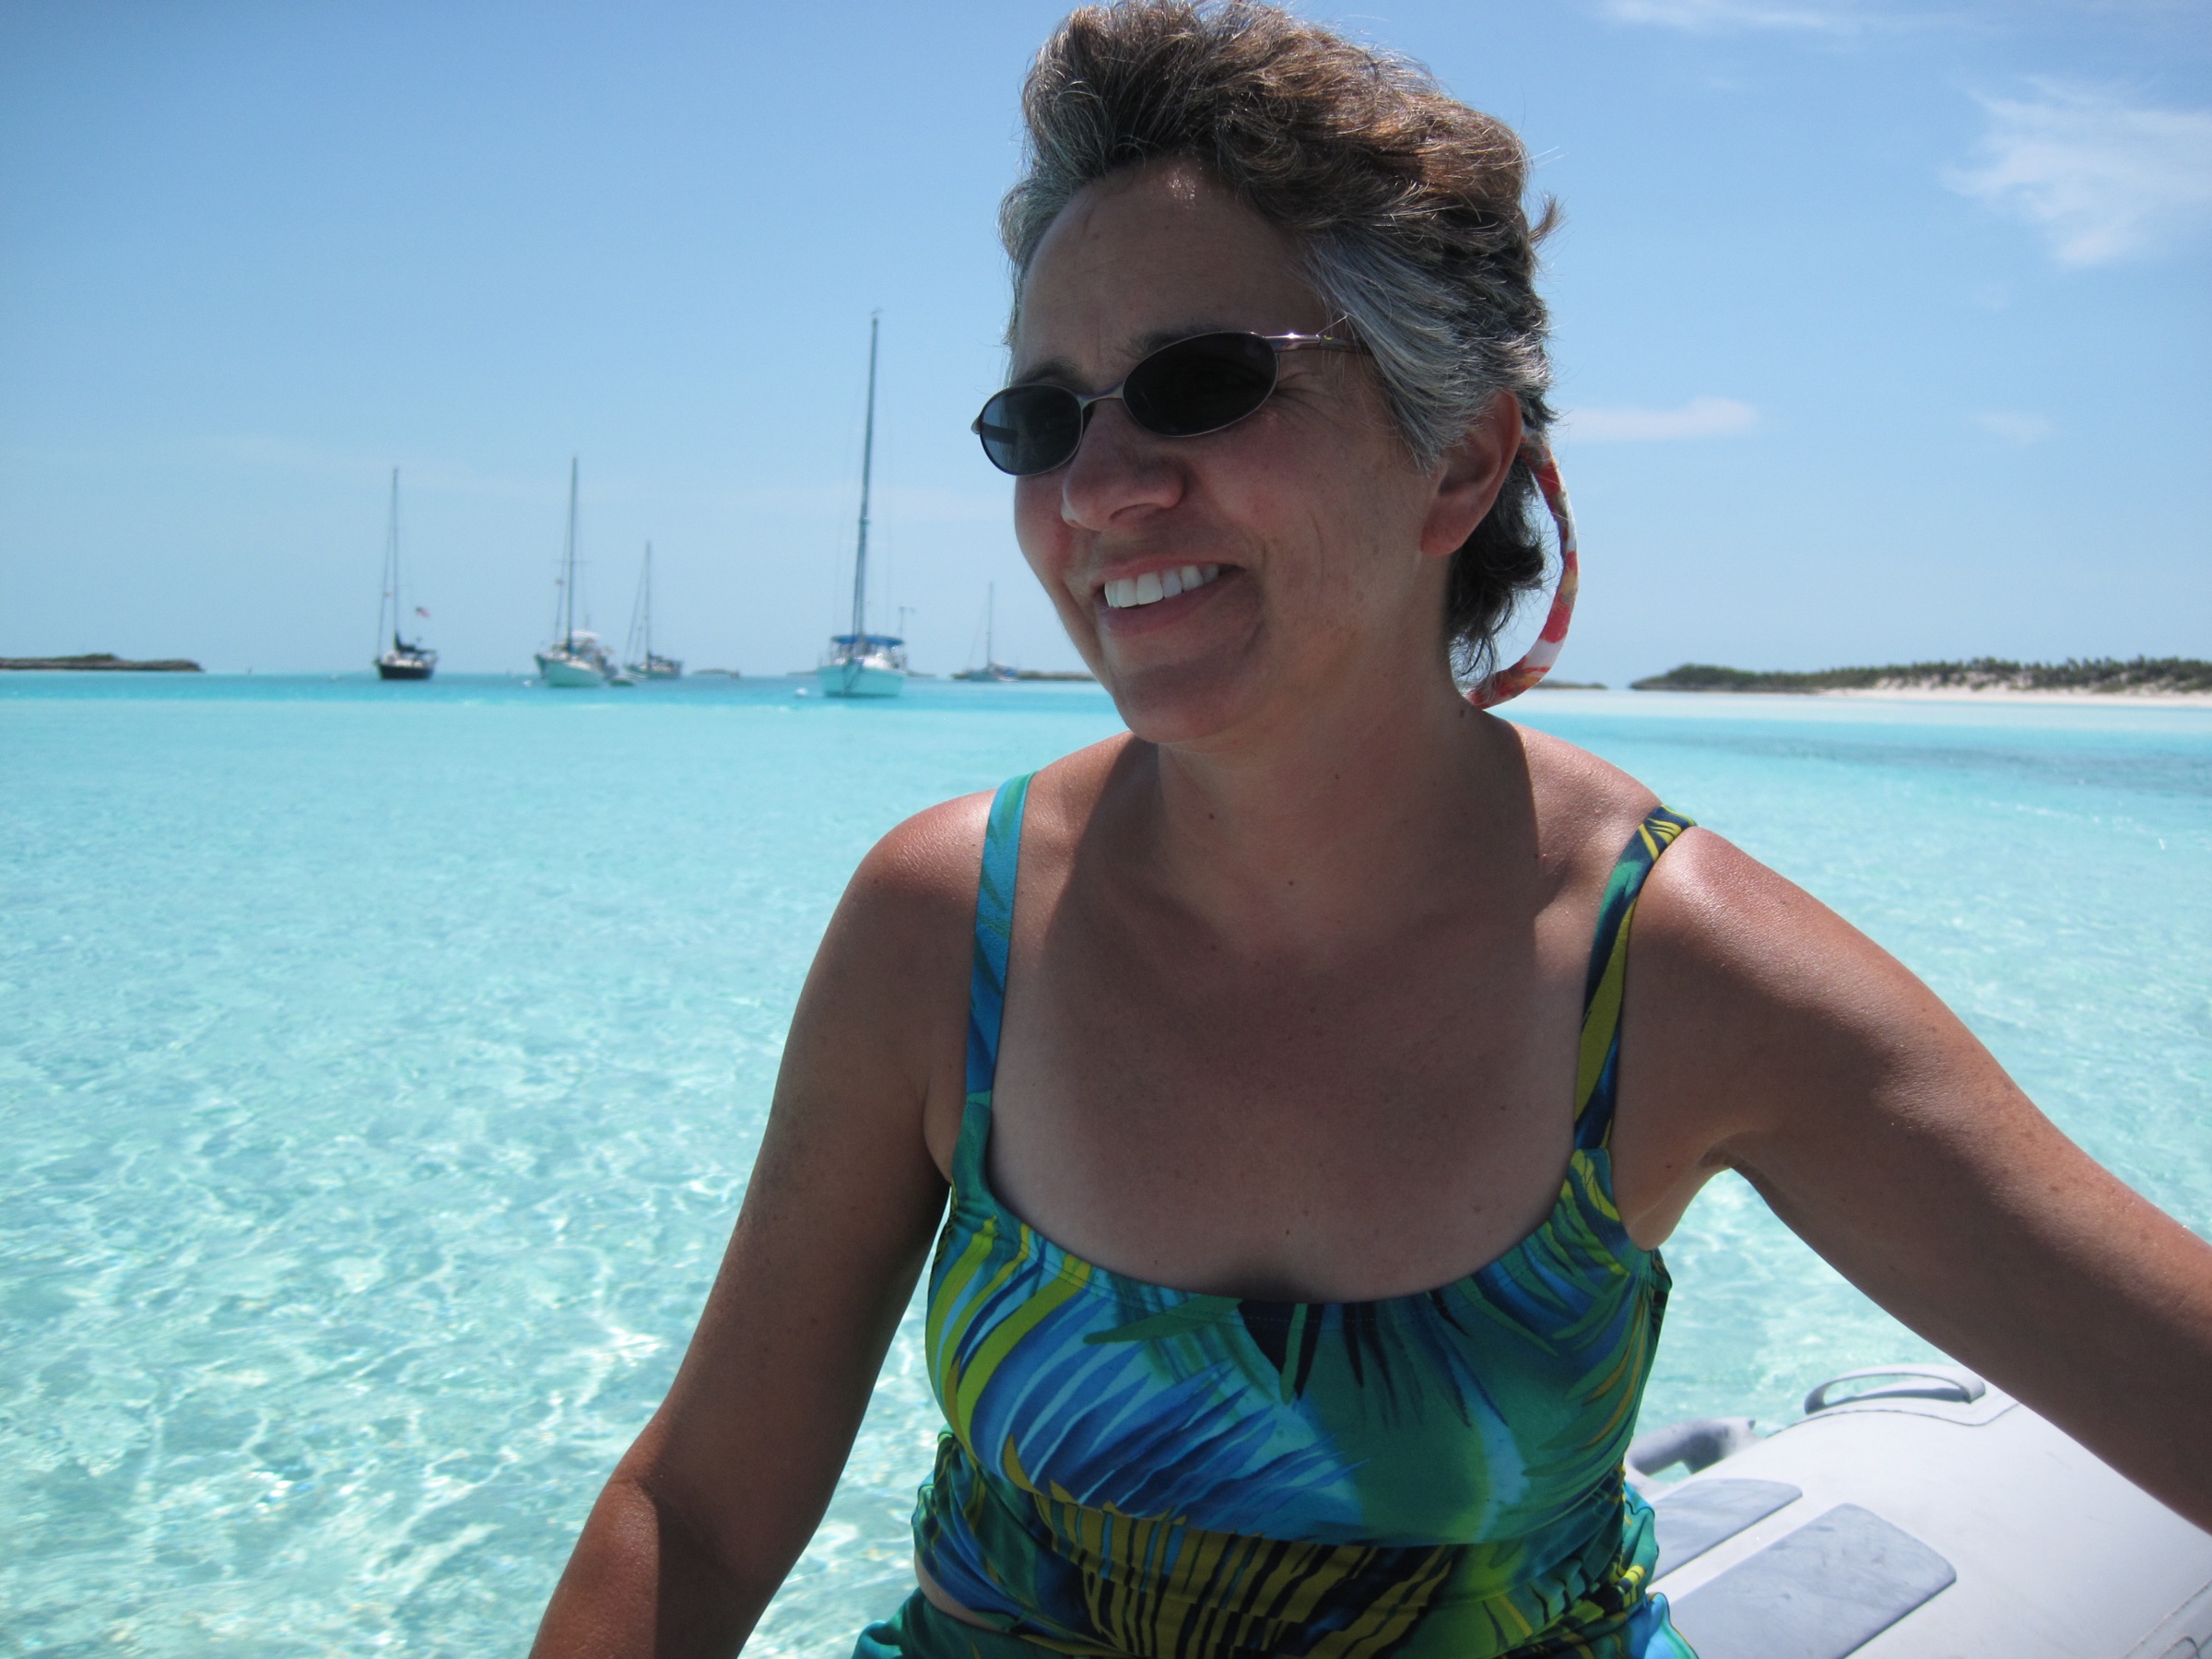
beach, sea, ocean, girl, vacation, model, swimming pool, blue, clothing, swimwear, fun, bahamas, beauty, caribbean, photo shoot, sun tanning